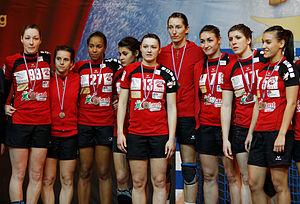
La Coupe de la Ligue féminine de handball 2012-2013 est la 11ᵉ édition de la Coupe de la Ligue française féminine de handball. Elle se déroule du 20 novembre 2012 au 23 février 2013. La phase finale se déroule à Paris.
Le Handball Cercle Nîmes, couramment abrégé en HBCN ou en HBC Nîmes, est un ancien club féminin français de handball fondé le 23 novembre 1971 et ayant disparu en mars 2016 alors qu’il évoluait depuis 1997 en Division 1. Il possède à son palmarès deux Coupes d'Europe Challenge et un titre de champion de France de Division 2.